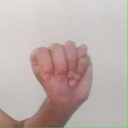
अक्षर: म